History of Braathens (1994–2004)

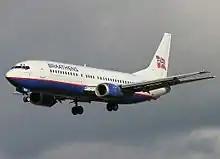
Boeing 737-400 in 2004; the Braathens livery is still in use, but with the subtext "Member of the SAS Group"

On 21 May 2001, SAS and Braathens announced that KLM and Braathens Rederi had agreed to sell their 69% stake in Braathens for NOK 800 million to SAS—valuating Braathens to NOK 1.1 billion. Braathens had contacted British Airways, but they had stated that they did not wish to purchase Braathens. The deal with SAS was initiated by Braathens; they stated that this would allow the two companies to cooperate to eliminate the overcapacity in the domestic market. Because both airlines operated a fleet of Boeing 737 aircraft, about NOK 150 million could be saved in maintenance. The agreement also involved that Malmö Aviation would have to be sold before the take-over. If not, the Braathens family would purchase the airline for NOK 1. At the same time, the family-owned companies guaranteed for about NOK 1 billion in the Swedish subsidiary.